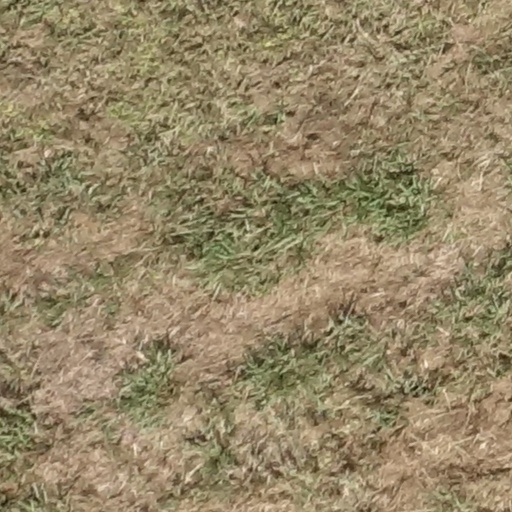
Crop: sorghum